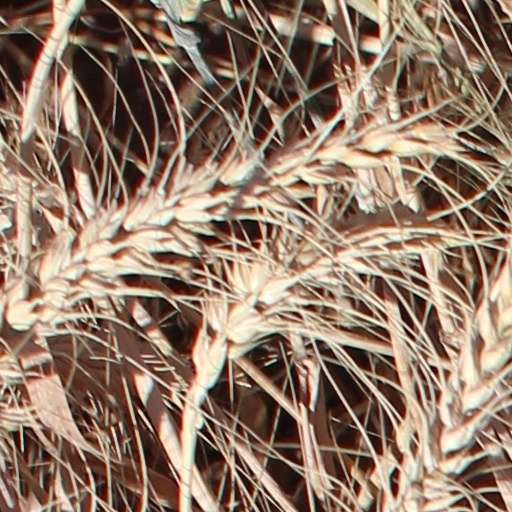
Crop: wheat